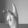
ASL letter: K